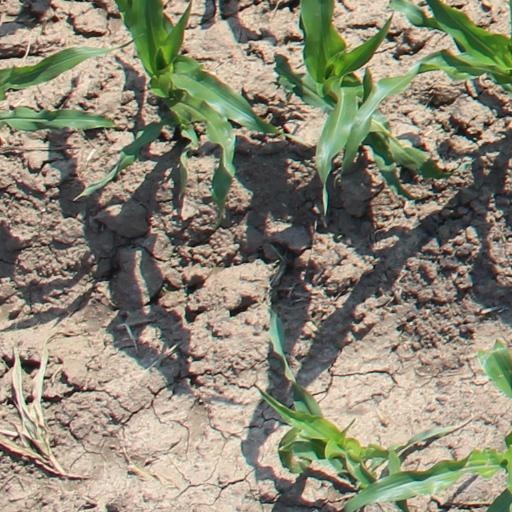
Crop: maize; corn